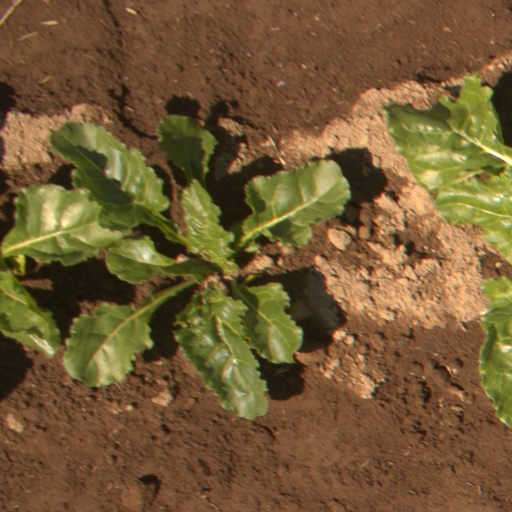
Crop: sugar beet